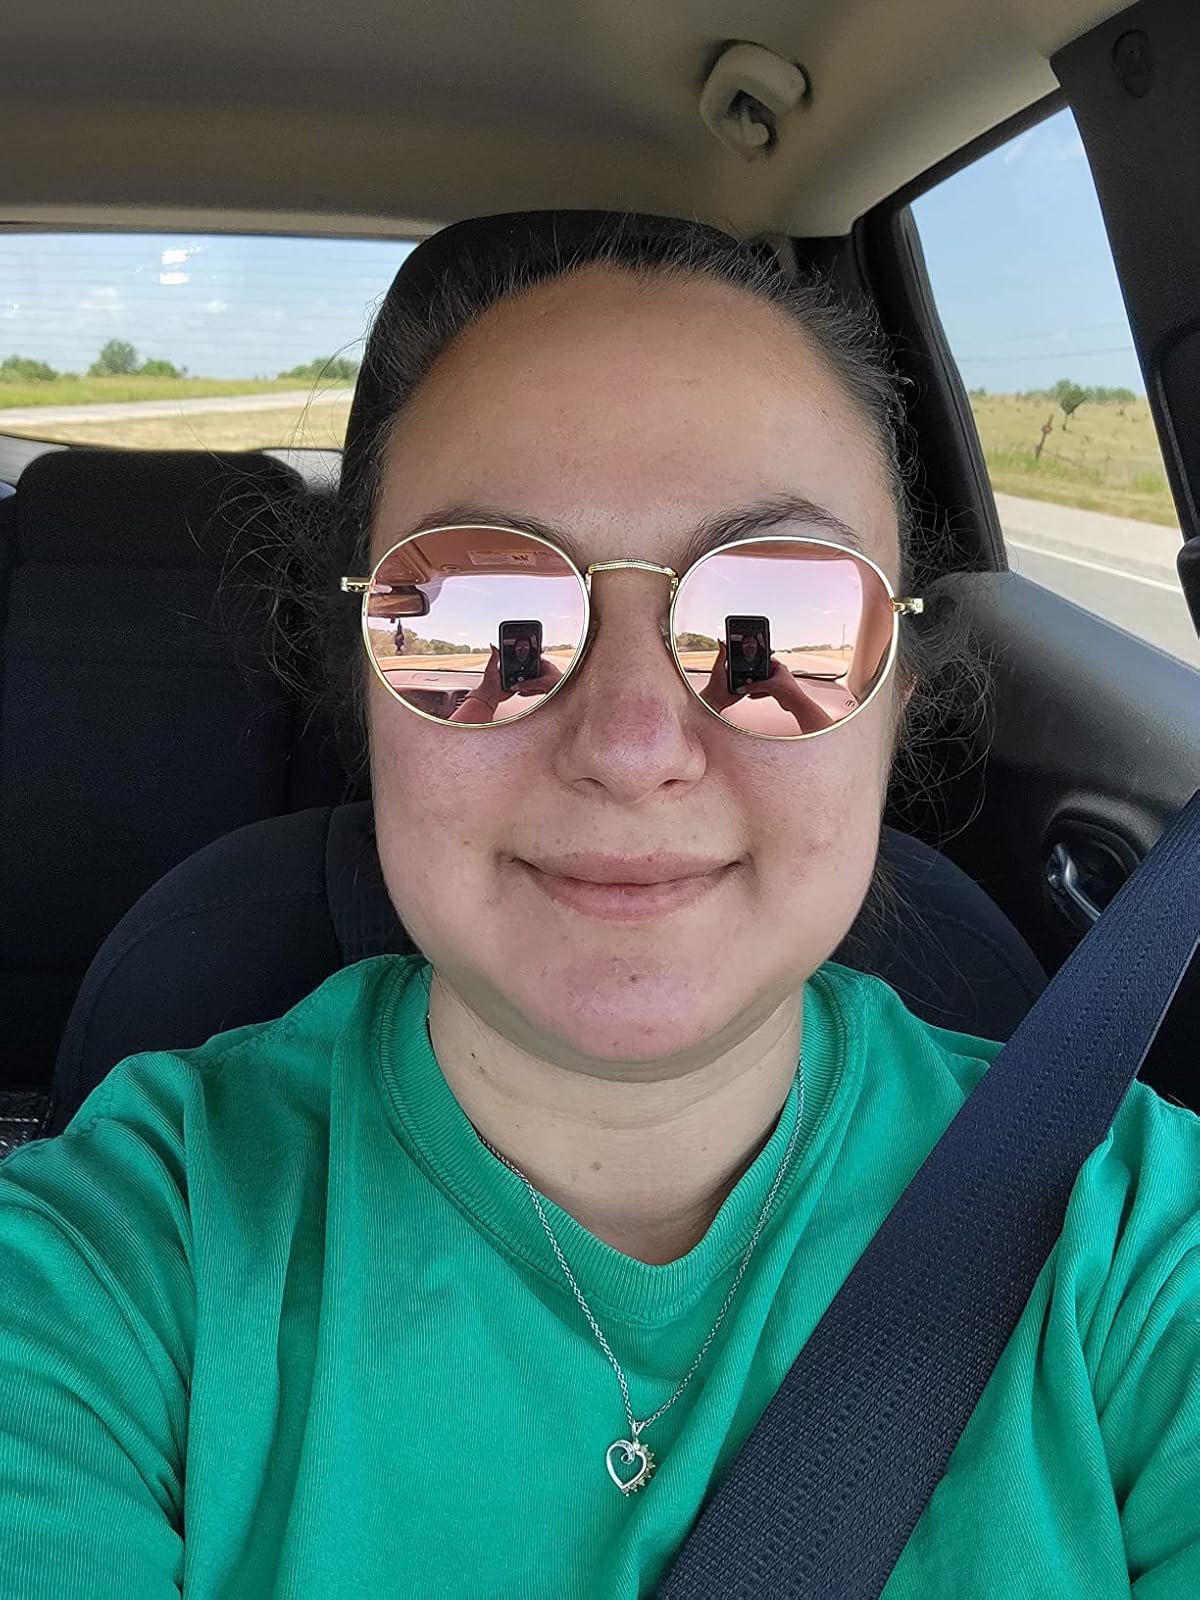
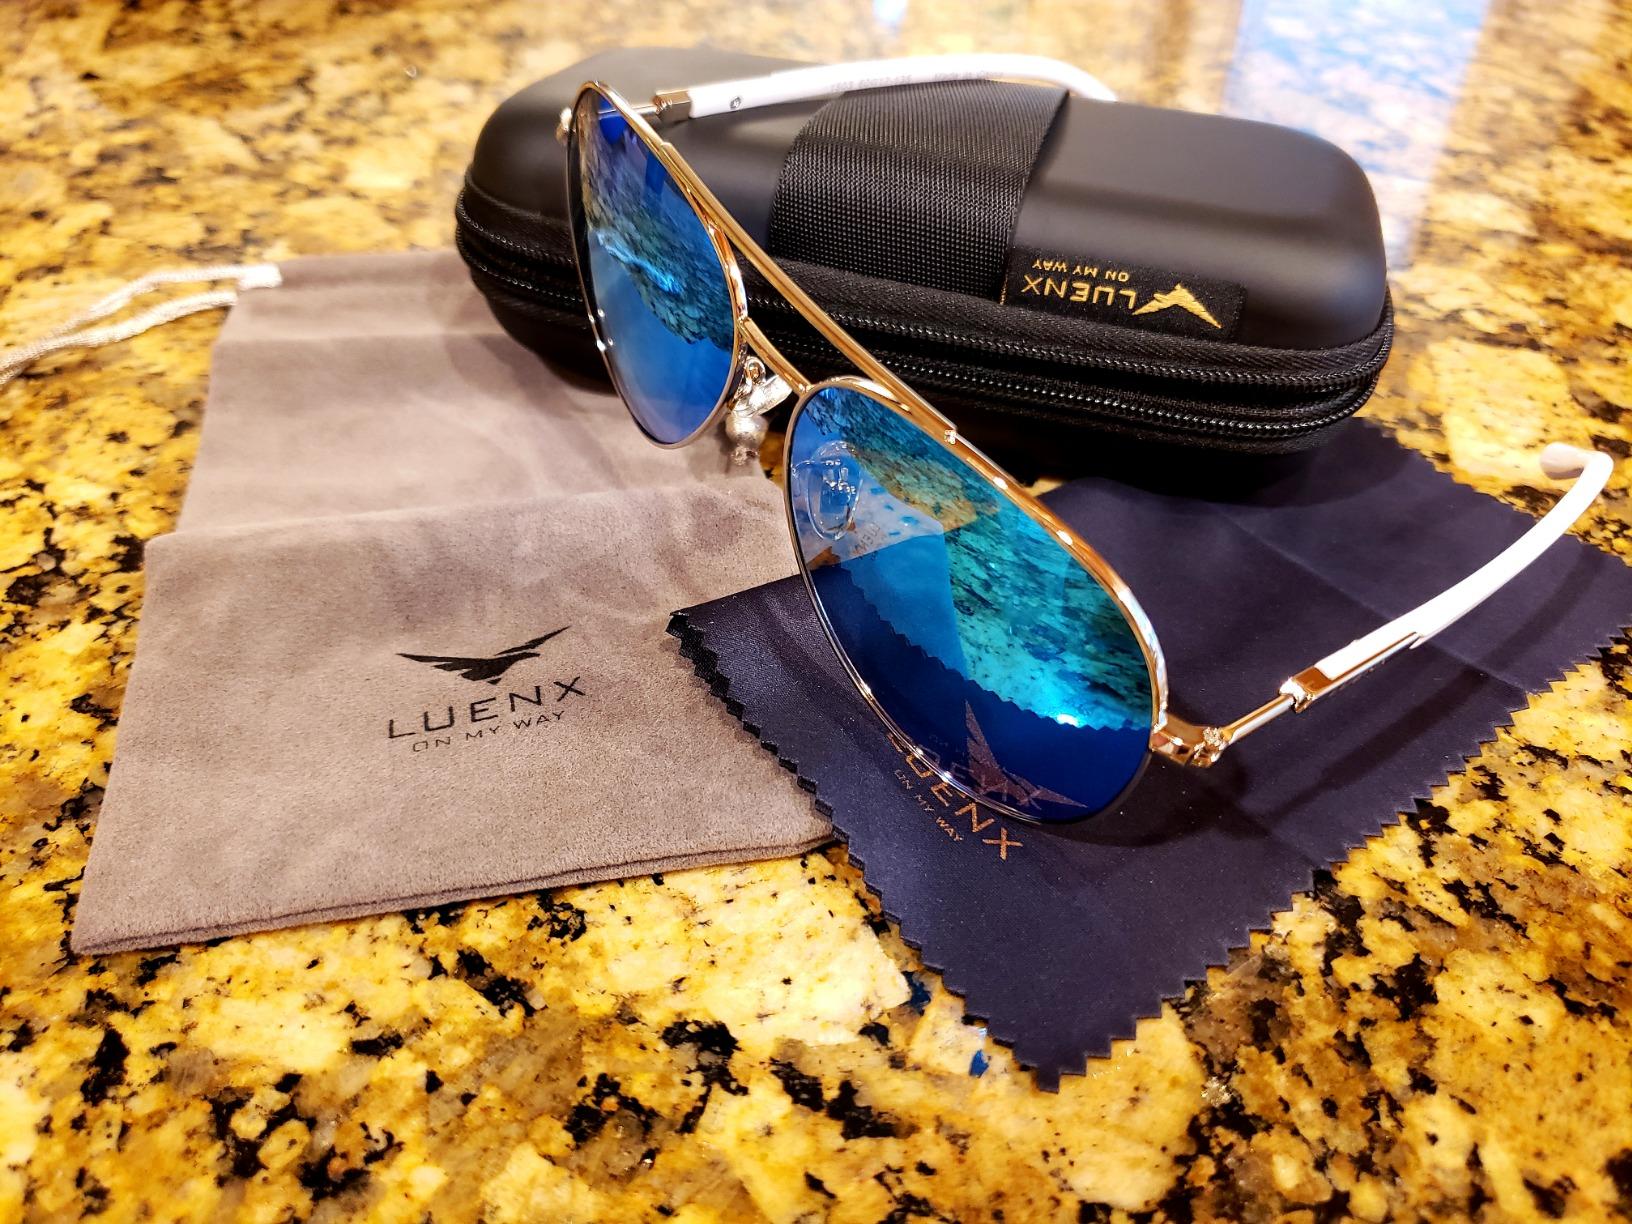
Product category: accessories_sunglasses
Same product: no